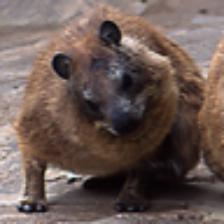
Label: NonHuman